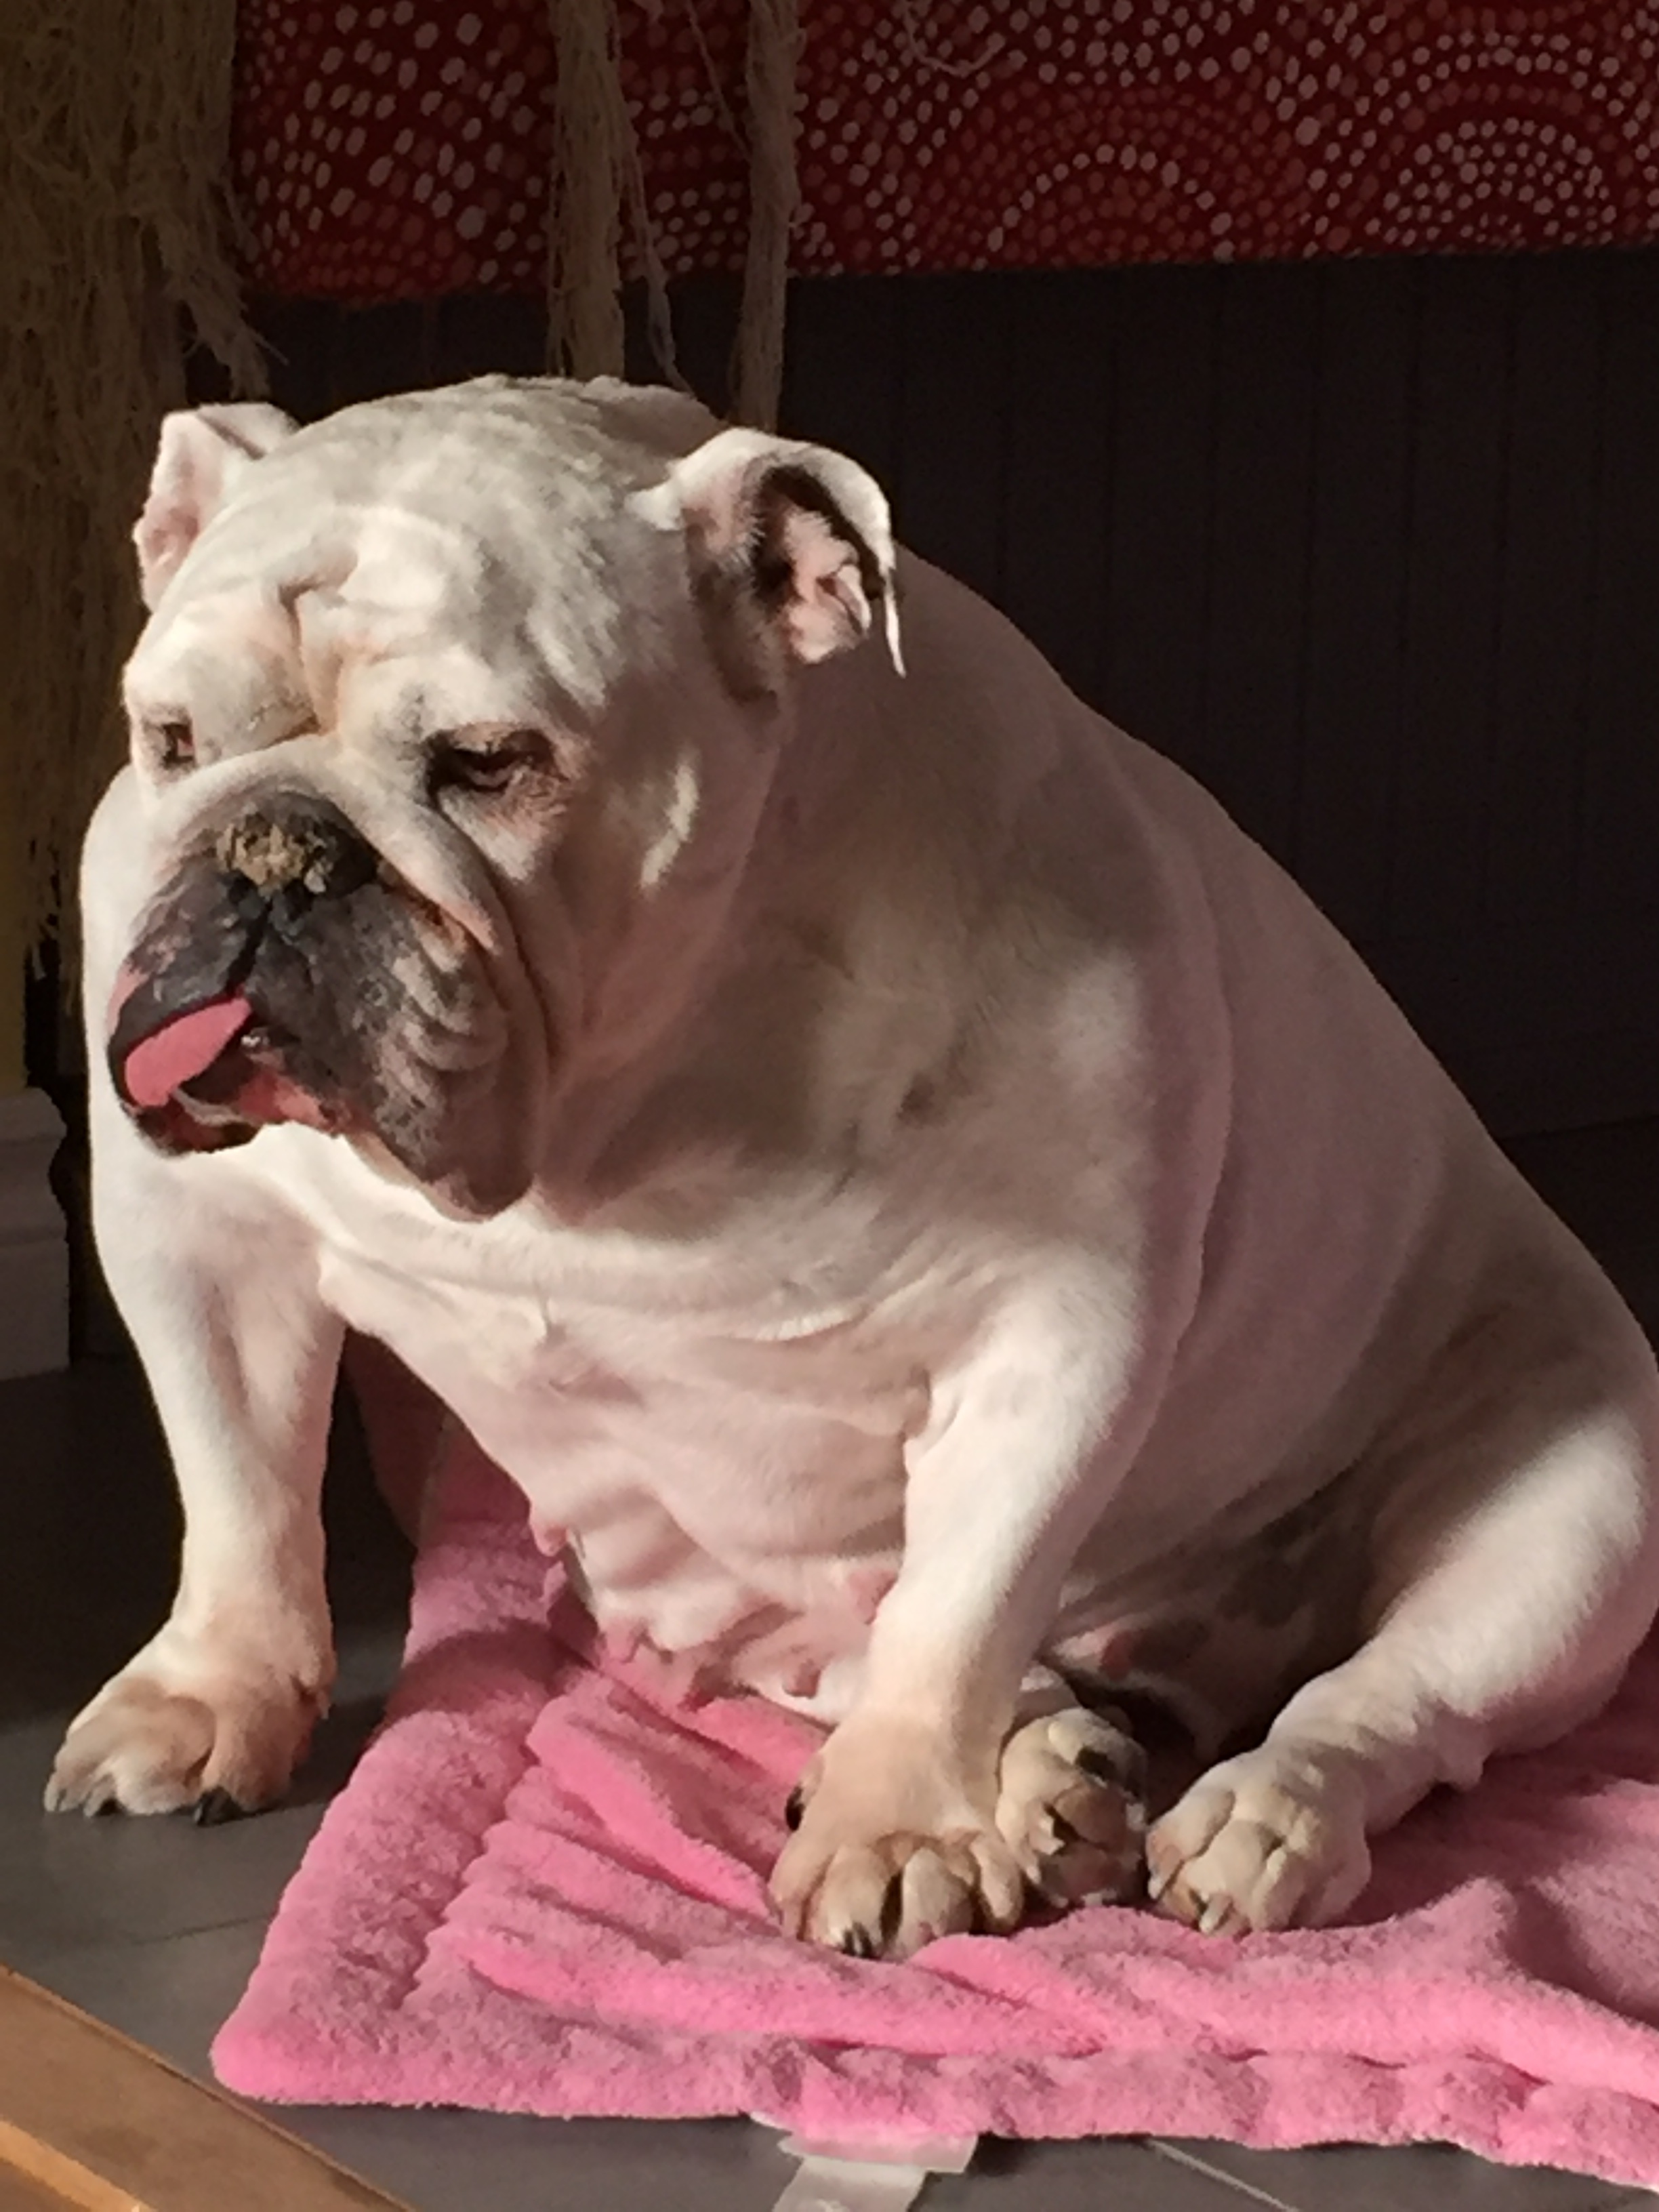
puppy, dog, mammal, bulldog, vertebrate, old english bulldog, dog like mammal, olde english bulldogge, british bulldogs, white english bulldog, american bulldog